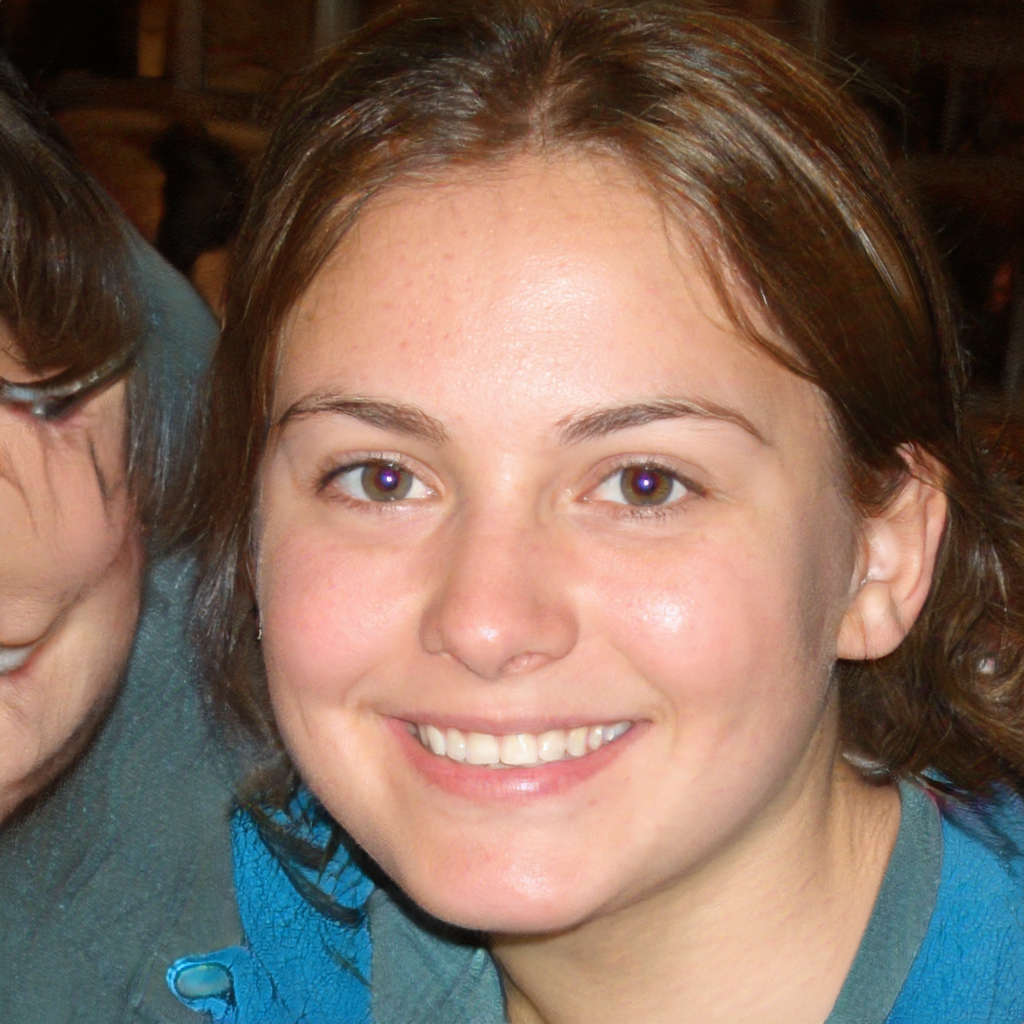
Gender: Female